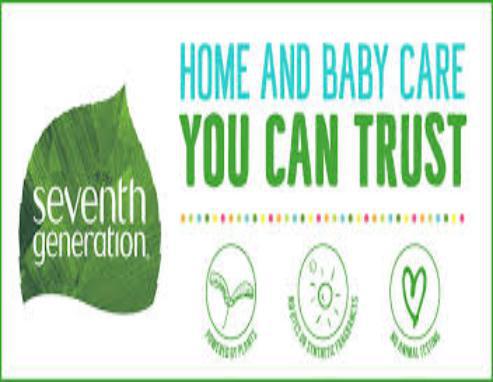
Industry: Necessities